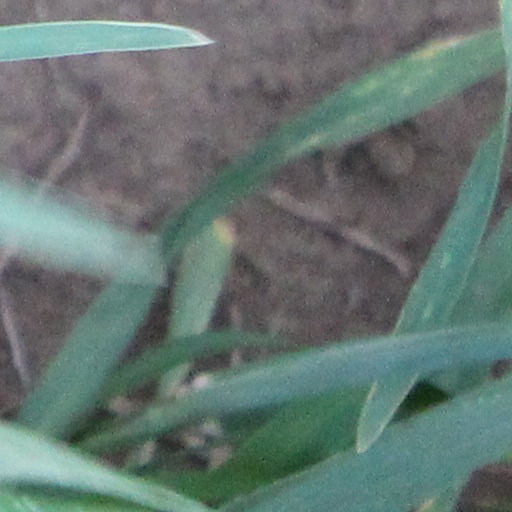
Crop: wheat